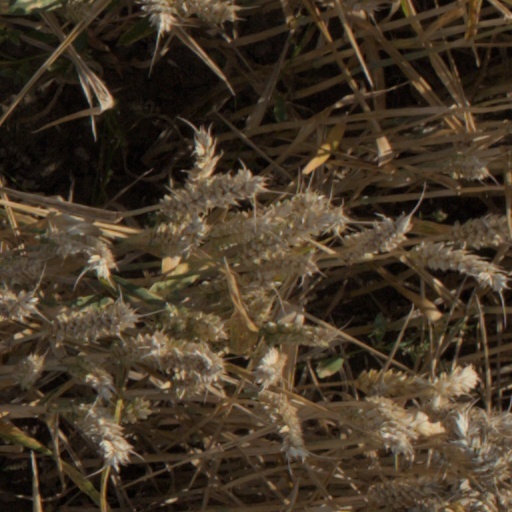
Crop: wheat